Dasineura urticae

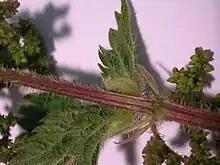
Pouch gall on nettle petiole

The galls are irregularly shaped, smooth, often shiny, and coloured from purplish to pale green, exhibiting thickened walls, with a narrow slit-shaped opening, normally on the underside. The size is from 3–8 mm. A number of galls are often found next to each other on the same or different plant structures, and they may coalesce. The galls are mainly found around the growing apex and exhibit a wide range of forms, dependent on the organ in which they are situated.